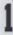
Number: 1